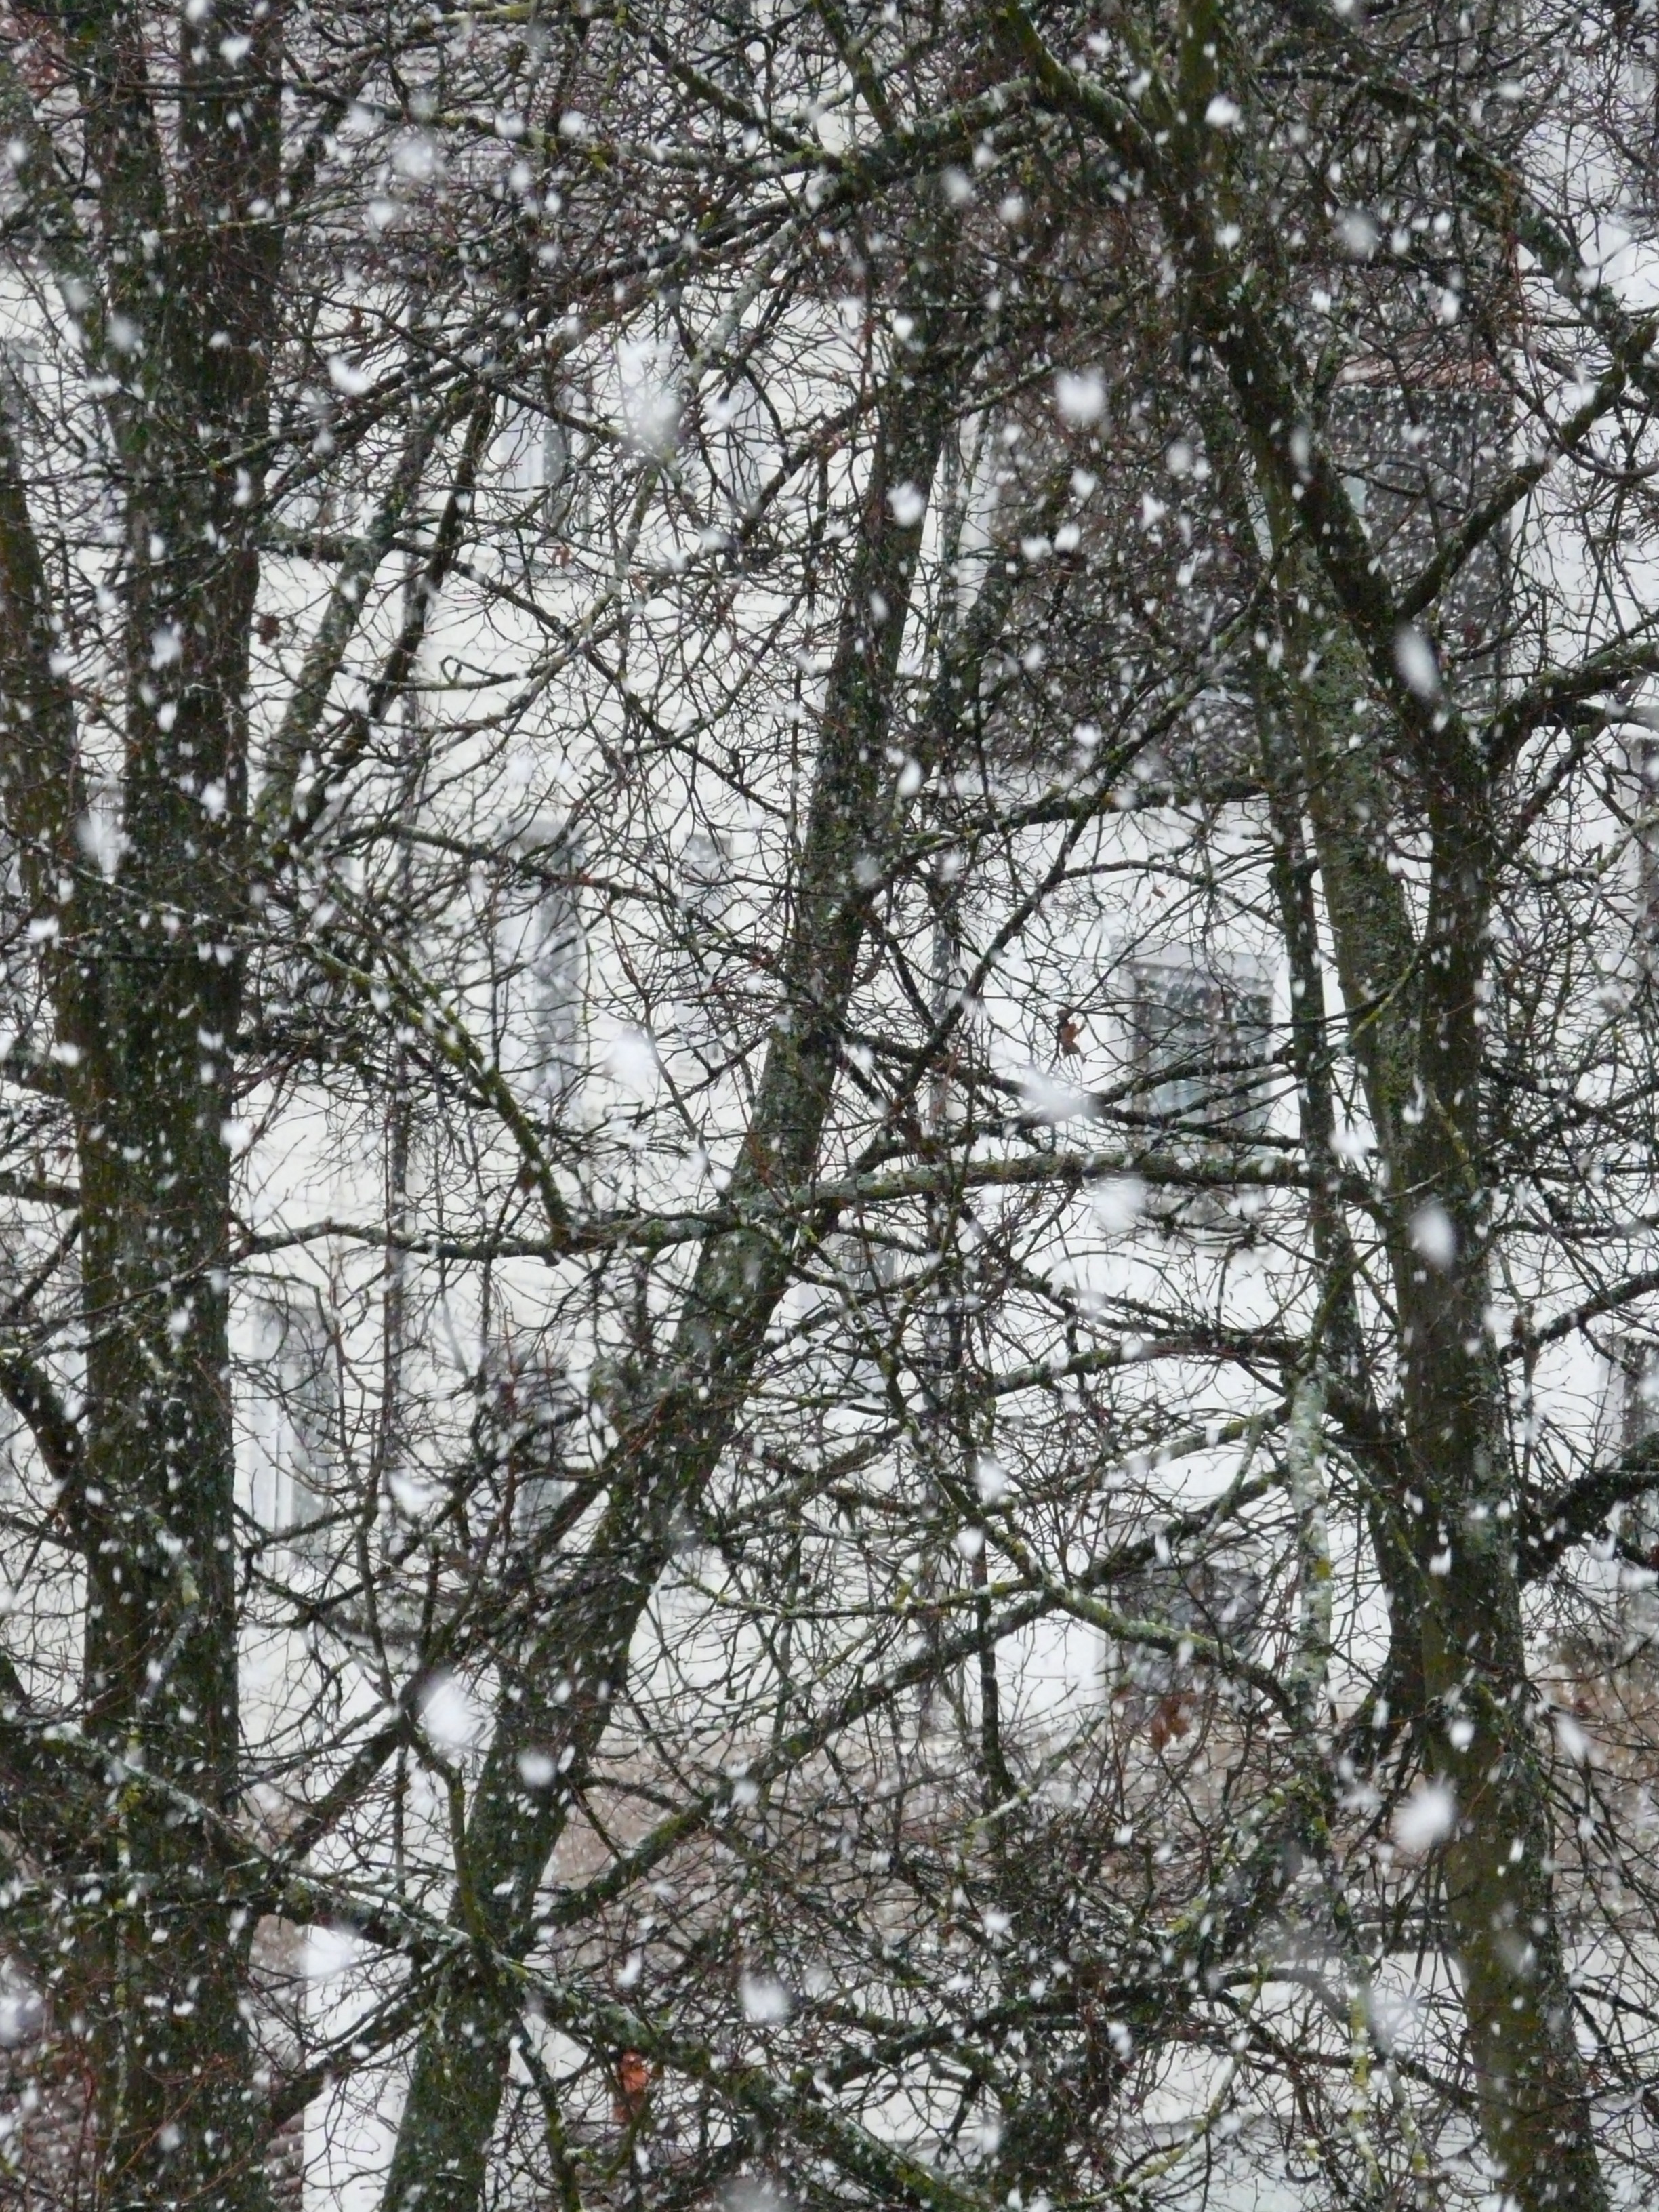
tree, forest, branch, snow, cold, winter, plant, white, leaf, flower, spring, weather, season, flake, snowfall, trees, icy, overview, deciduous, blizzard, woodland, bad, habitat, winter dream, snowflakes, snow storms, woody plant, land plant